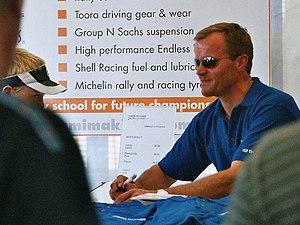
L'Impreza est un modèle automobile compact du constructeur japonais Subaru, apparu en 1992.
Tommi Mäkinen, né le 26 juin 1964 à Jyväskylän maalaiskunta, est un pilote de rallye finlandais, surnommé The Flying Finn. Marié et père de deux enfants, il partage sa vie familiale entre Monaco et Jyväskylä depuis 1999.